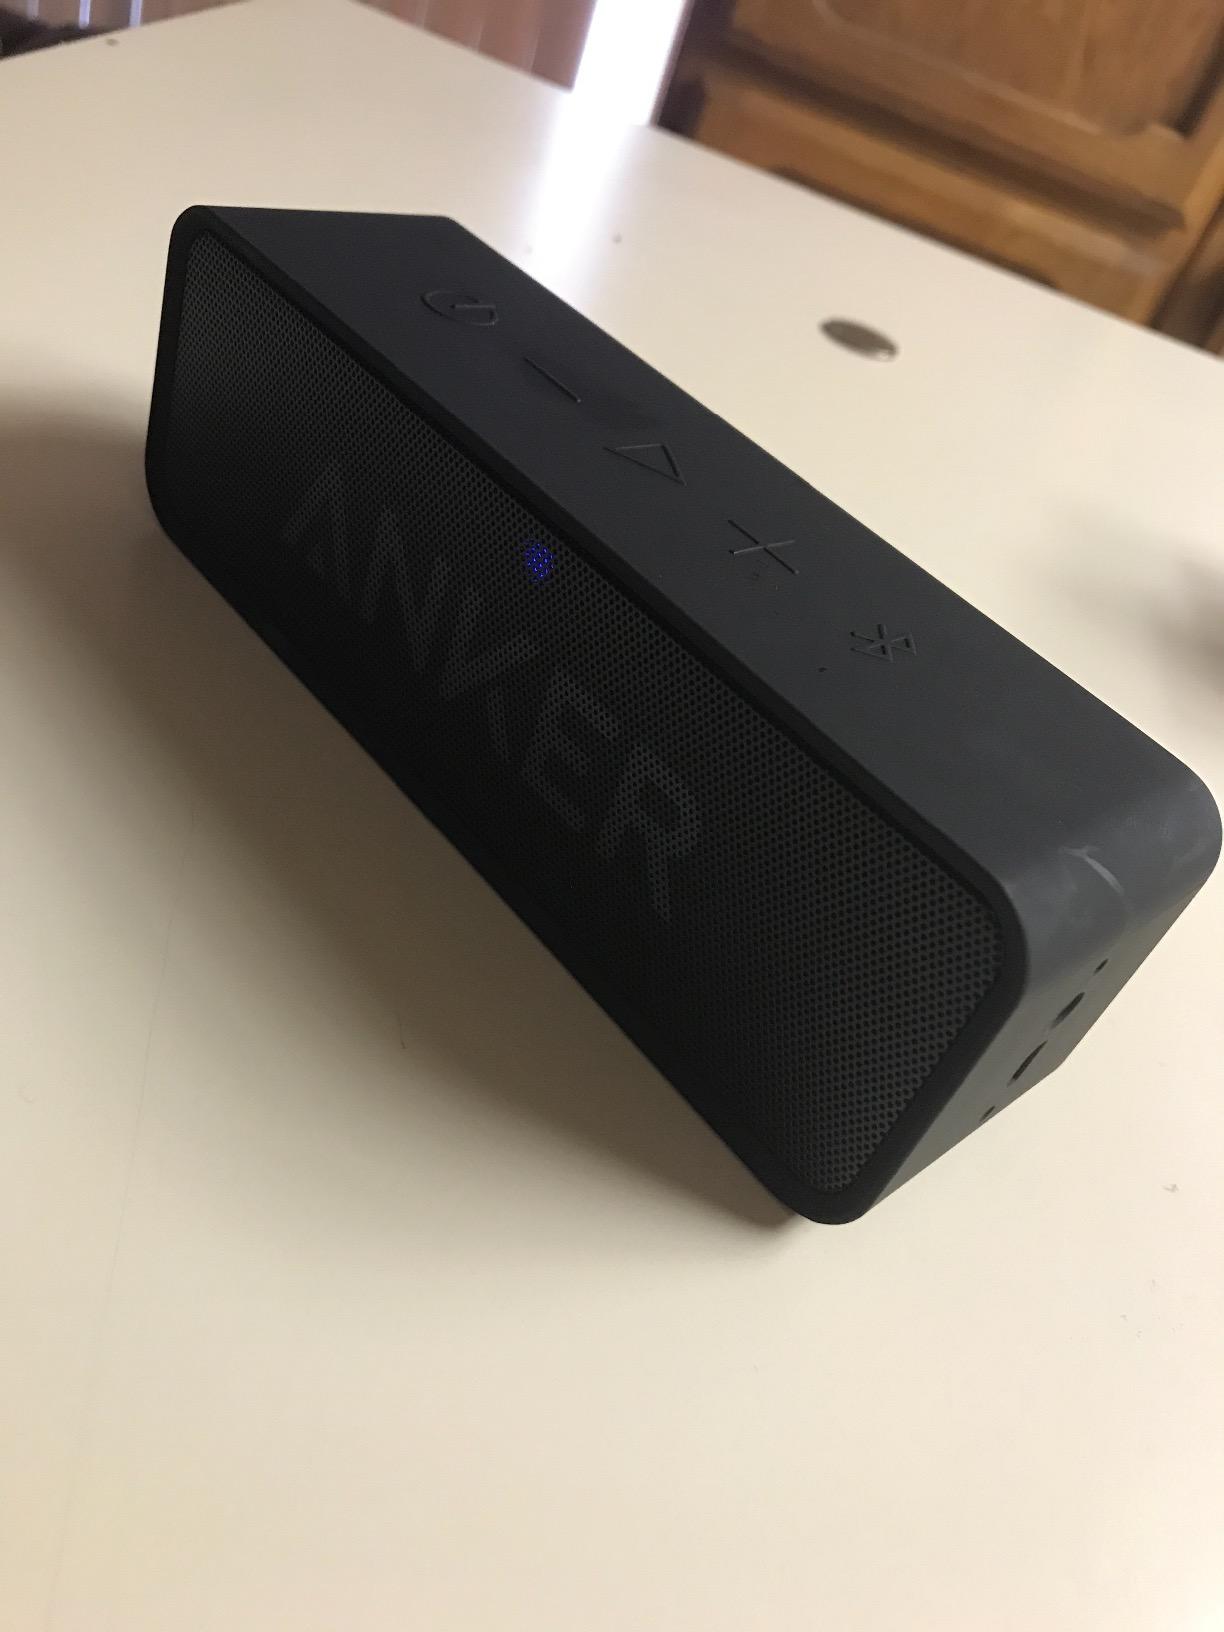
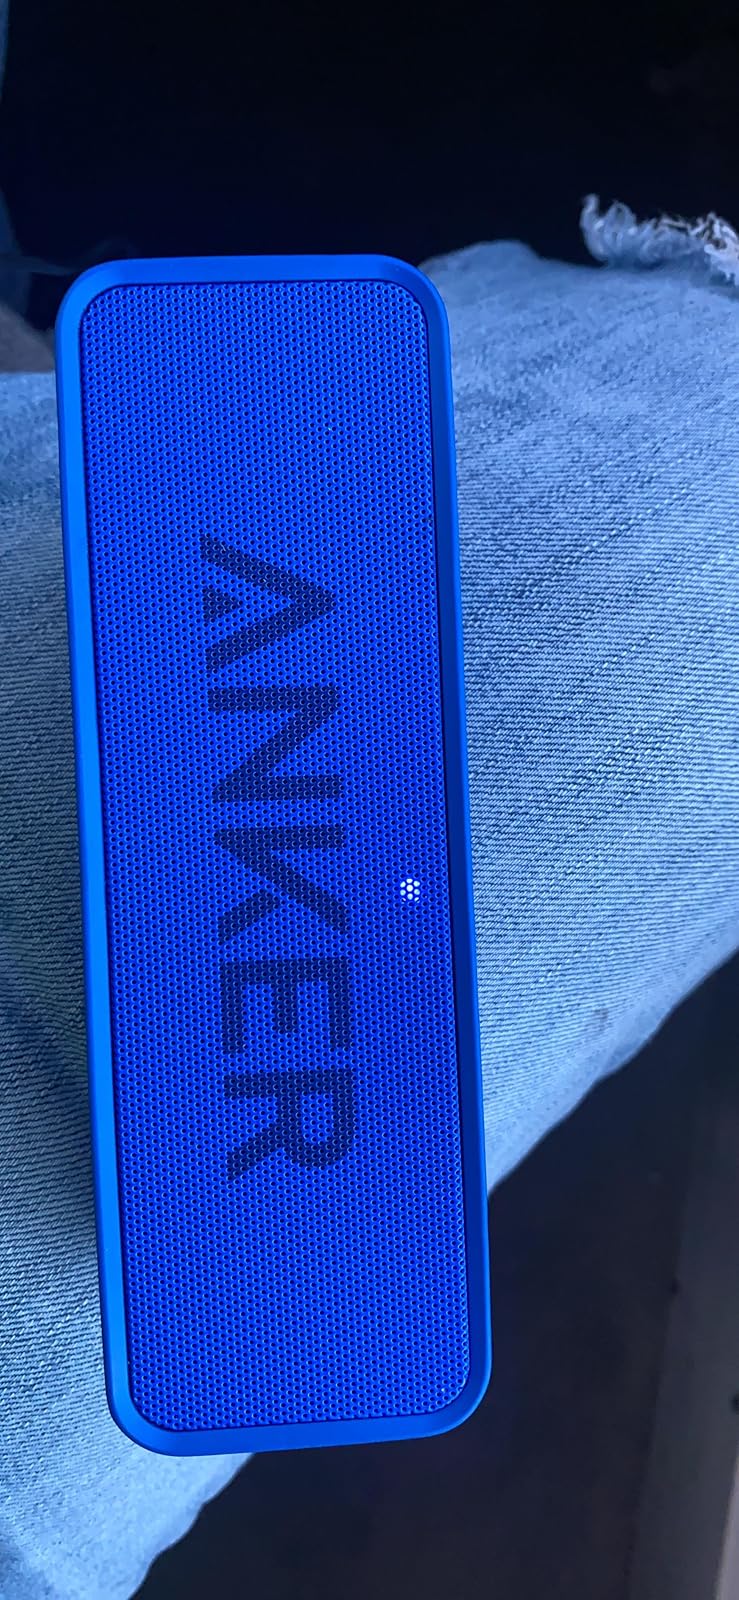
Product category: speaker
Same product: no